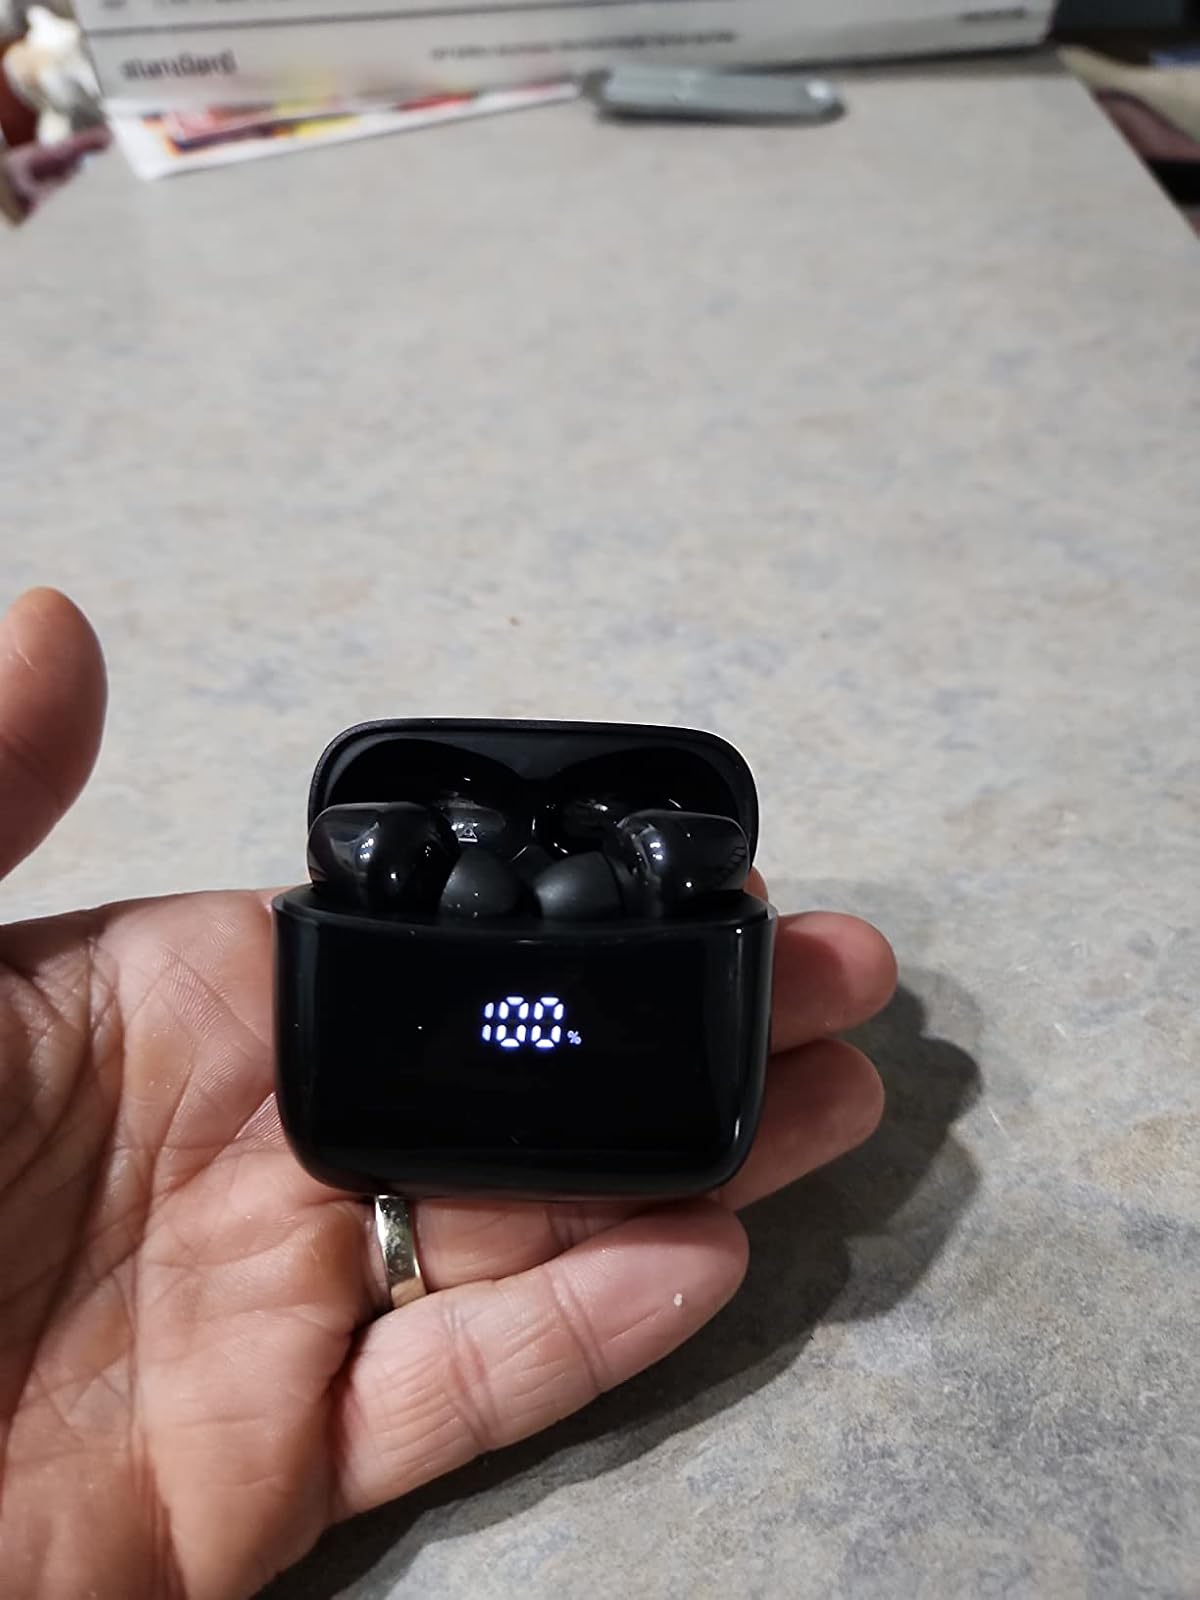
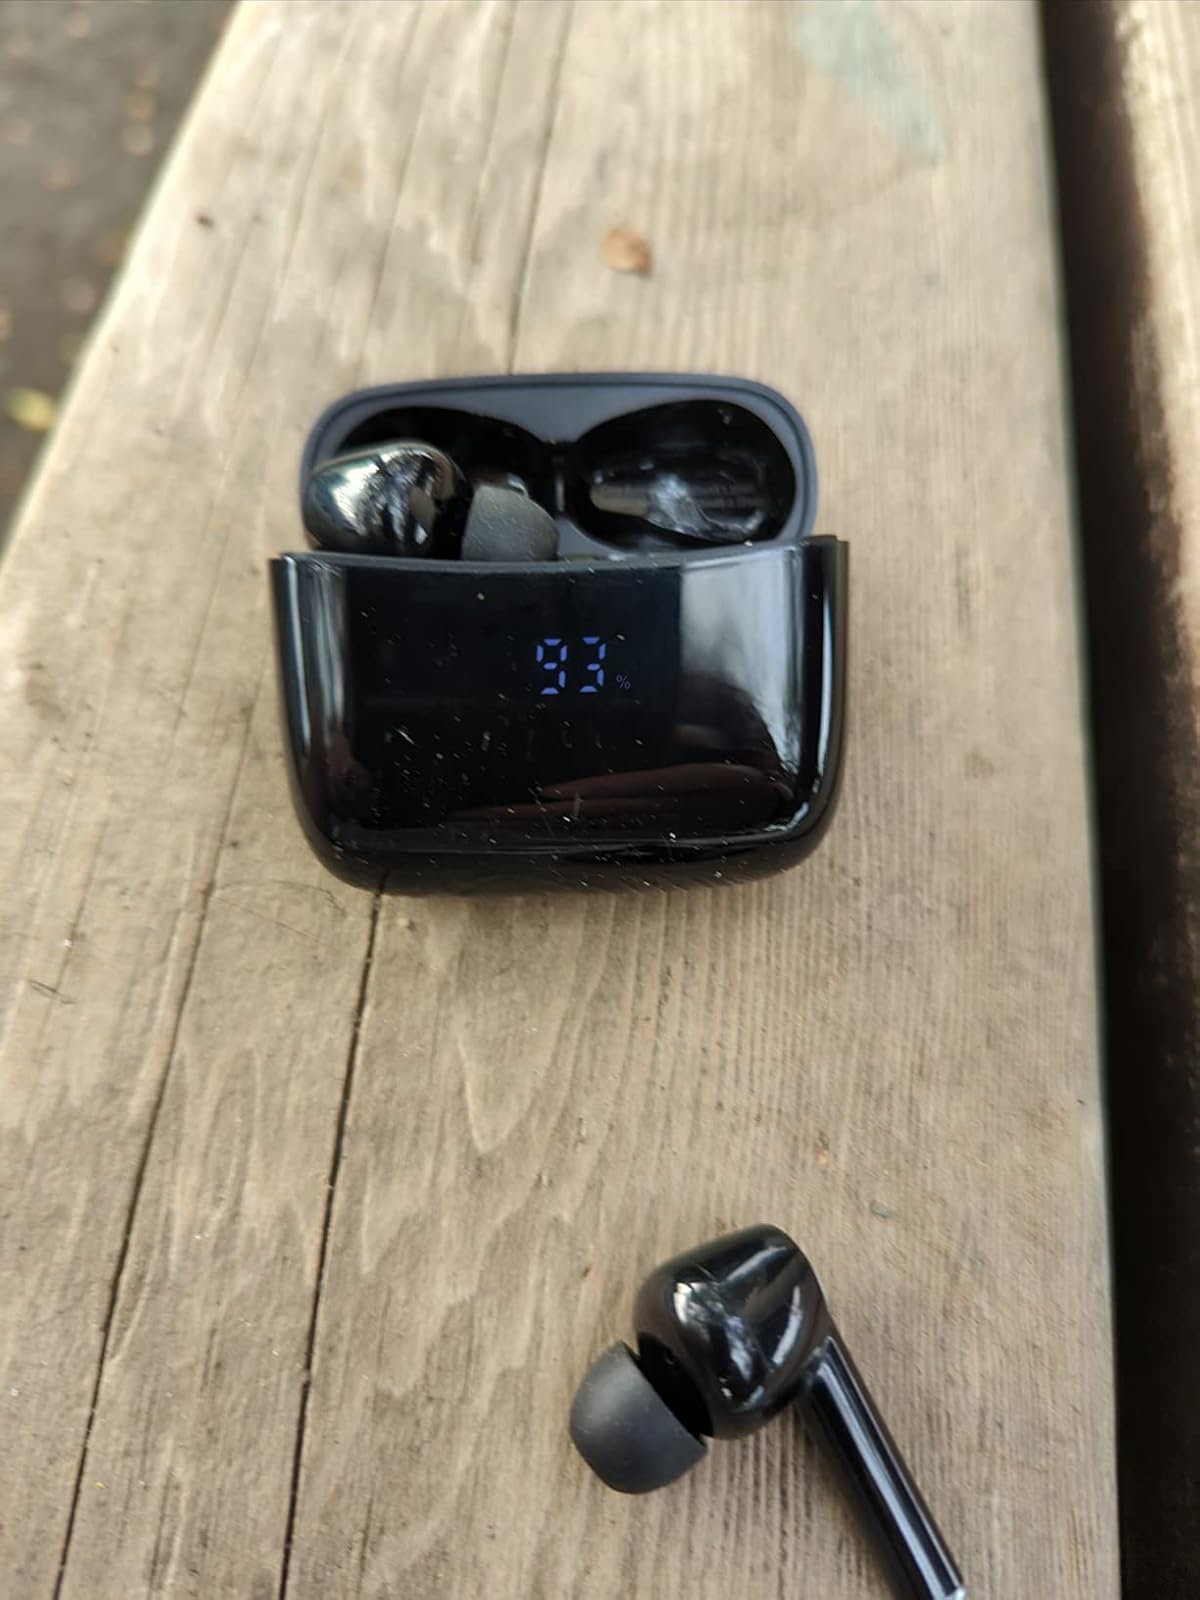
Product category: earbuds
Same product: yes